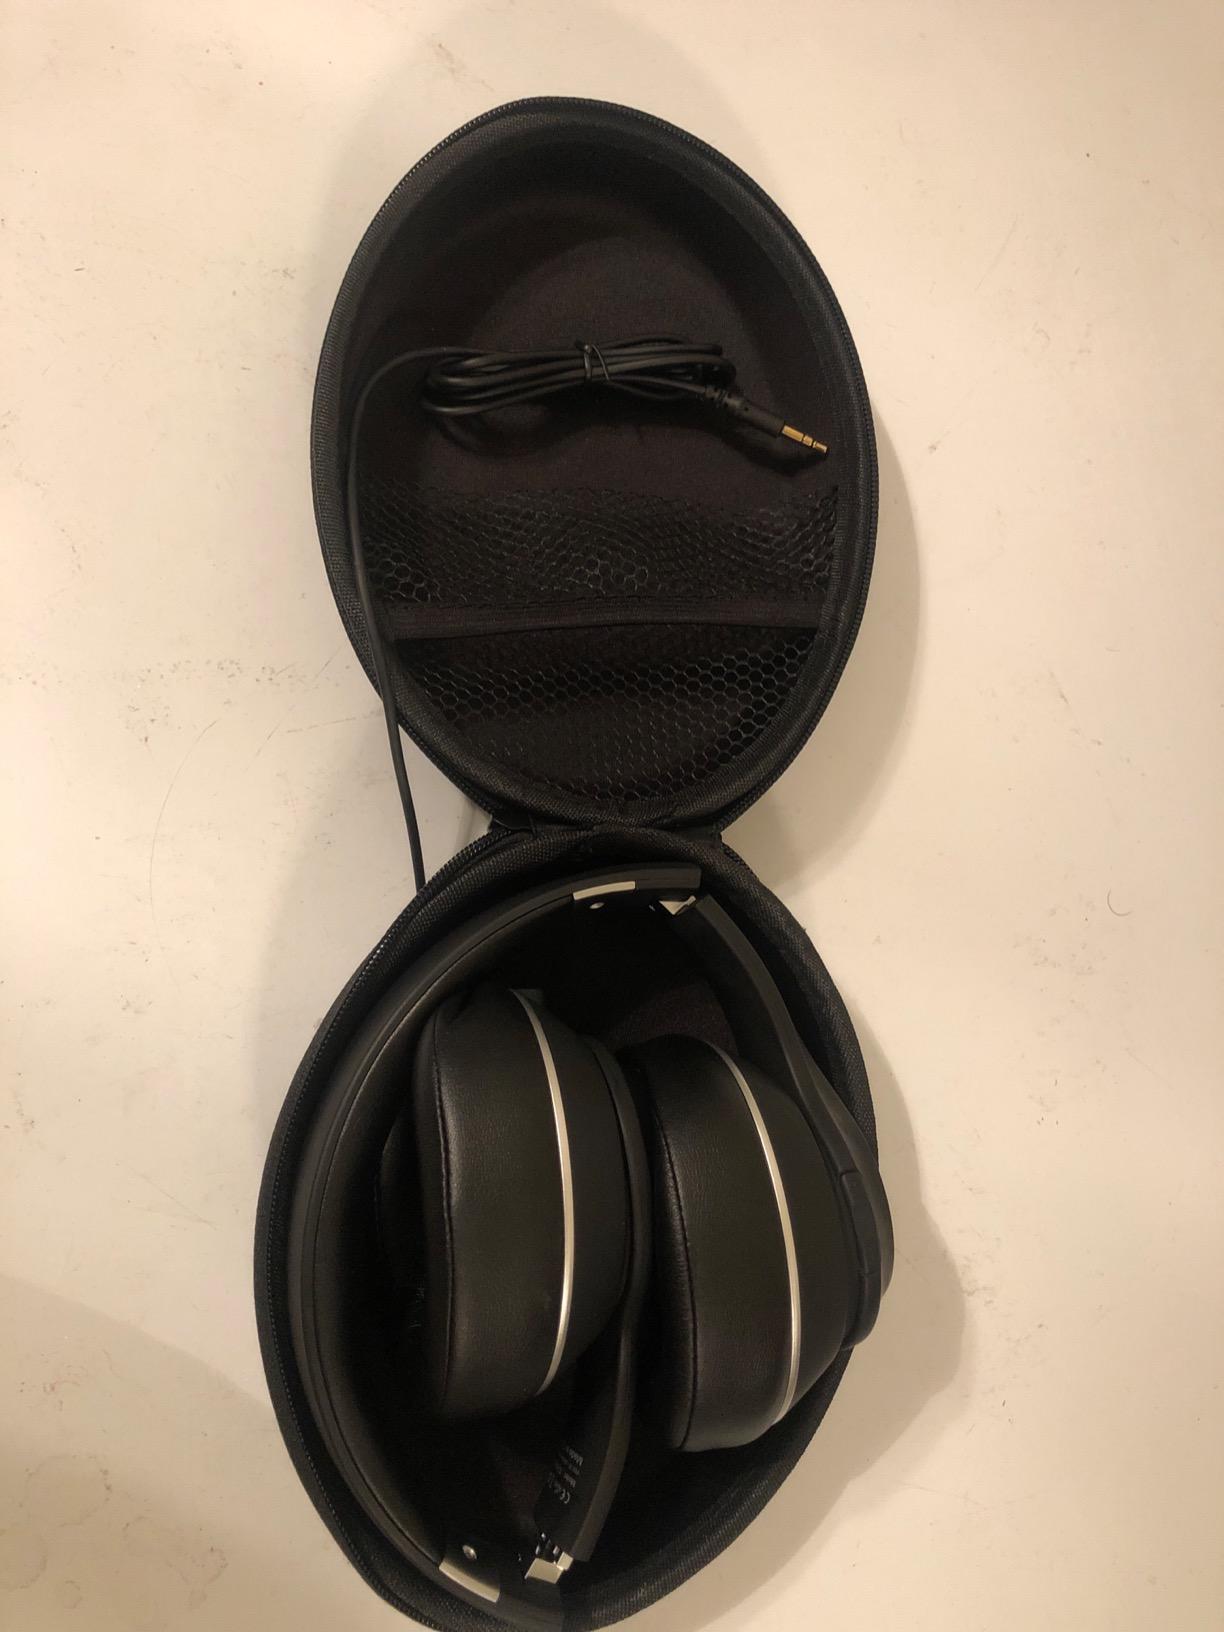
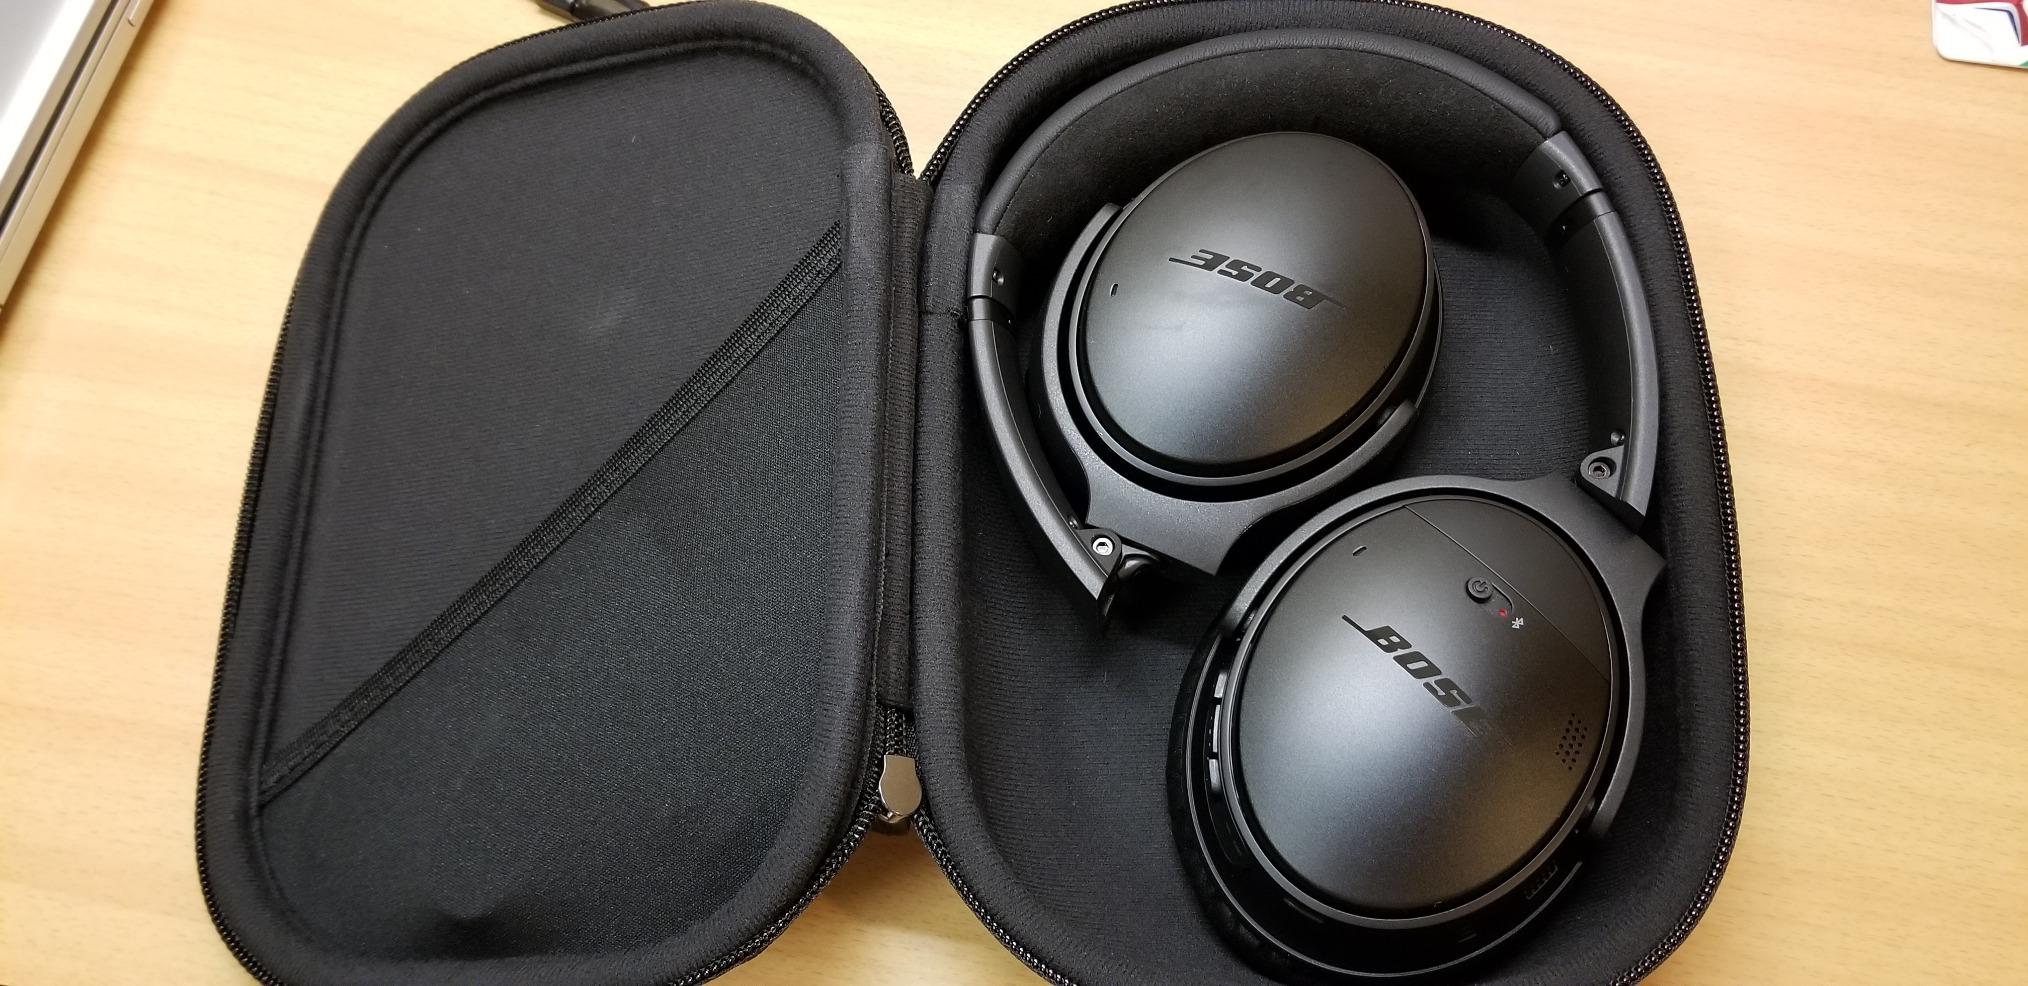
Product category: headphones
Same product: no